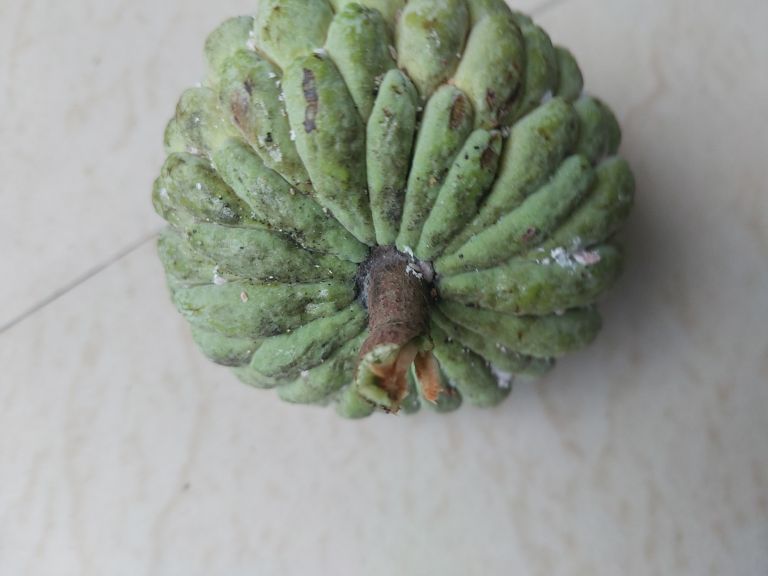
Disease label: Leaf spot on fruit